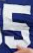
Number: 5